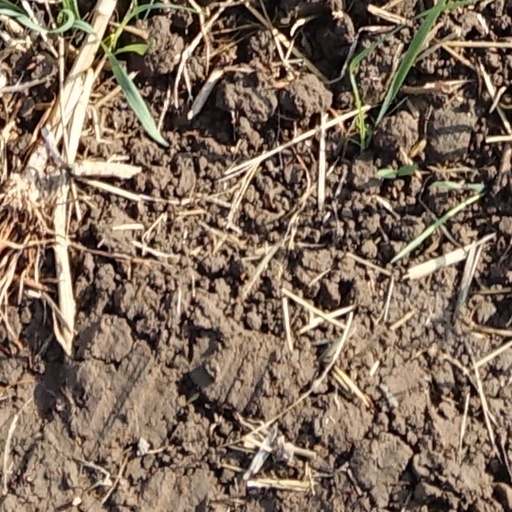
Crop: wheat